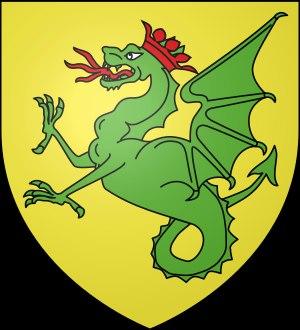
La famille du Drac, d'extraction chevaleresque, est originaire de Picardie. Elle a donné à la France de nombreux membres du parlement de Paris dont un président, un prévôt des marchands de Paris, plusieurs prélats dont un évêque et s'est apparentée avec de nombreuses familles jusqu'au XVIIIᵉ siècle.
Paizay-le-Sec est une commune du Centre-Ouest de la France, située dans le département de la Vienne en région Nouvelle-Aquitaine.
Barthélémy du Drac, ou du Drach suivant l'orthographe du temps, est né en Picardie en 1320 et mort à Paris en 1365. Fils d'Armand du Drac dit Le Drac de Châteauneuf, il est toutefois considéré comme le fondateur de la famille du Drac, dont les armes sont : « D'or, au dragon de sinople couronné et lampassé de gueules ».